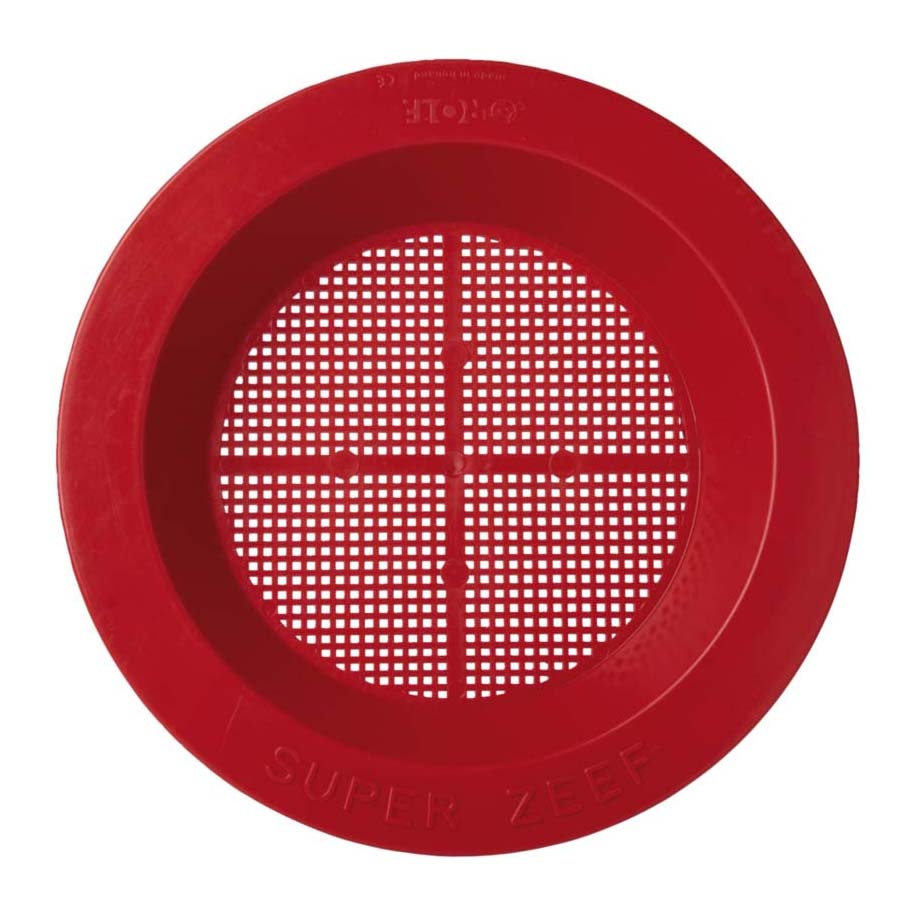
Rolf More - Zandzeef Eco Rood
Door Green Polytheen te gebruiken, kunnen we unieke producten aanbieden die zijn gemaakt van hernieuwbare bronnen die een significante bijdrage leveren aan het verminderen van de uitstoot van broeikasgassen in de hele keten. Groen Polytheen is een hernieuwbaar alternatief voor polythyleen. We bieden momenteel een aantal artikelen die hieraan voldoen, zandvormen, emmers, zeven en scheppen. De rode zandzeef heeft een diameter van 25 cm. Past op de zandzeefemmer.
Brand: Rolf
Category: Toys & Games > Toys > Beach & Sand Toys > Sand Sifting Sieves